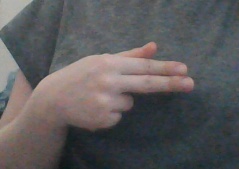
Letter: ghain